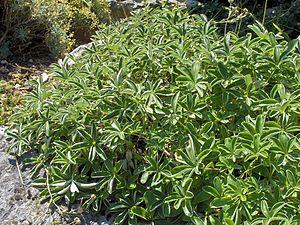
La potentille fausse alchémille est une espèce de plante herbacée vivace de la famille des Rosacées.